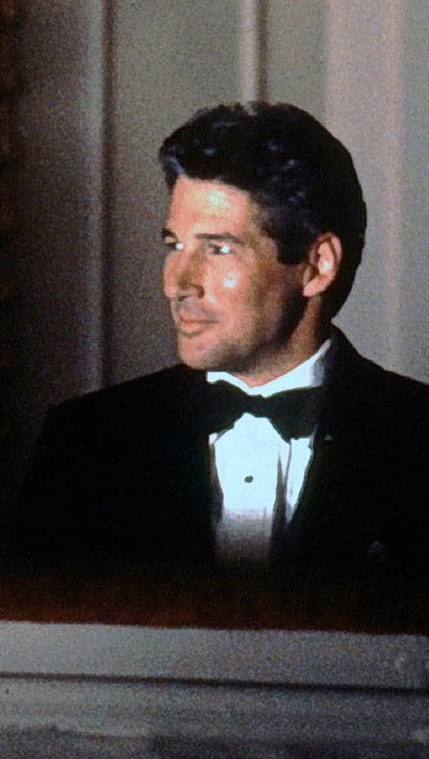
Gender: men